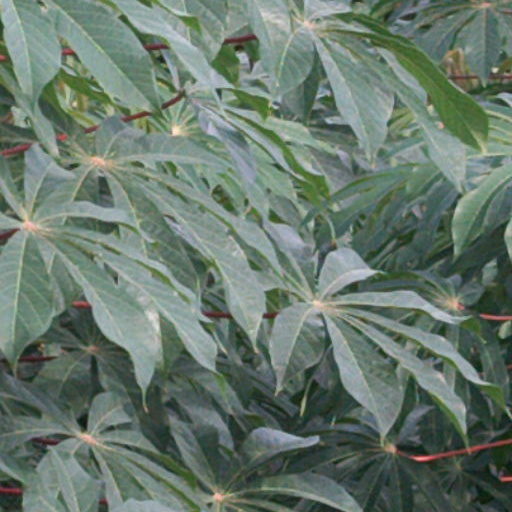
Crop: cassava